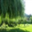
Label: willow_tree